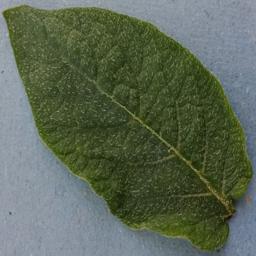
Label: Potato___Healthy